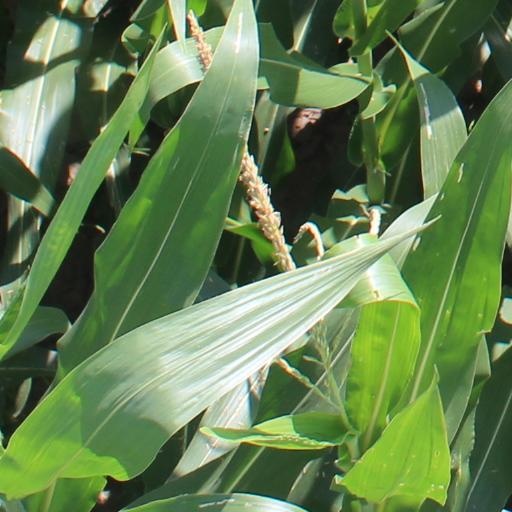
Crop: maize; corn